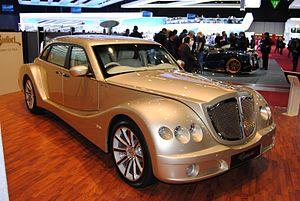
Bufori est un constructeur automobile artisanal malaisien fondé en 1986 à Sydney par les frères Khouri. Son siège social et son atelier se situent depuis 1994 à Kuala Lumpur, capitale de la Malaisie. Son produit phare est la Bufori La Joya, largement inspirée des automobiles américaines des années 1930.